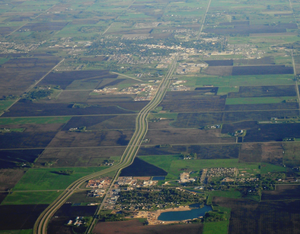
La route 12 est une route provinciale de la province du Manitoba étant située dans le sud-est de la province, reliant la frontière Canado-américaine aux villes de Steinbach, Sainte-Anne et Beausejour. Elle possède une longueur de 259 kilomètres, et suit une orientation nord-sud.